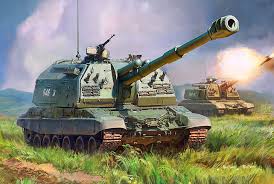
Label: Self Propelled Artillery